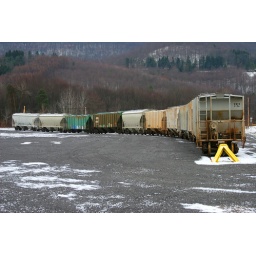
A few sand cars at the Western New York &amp;amp; Pennsylvania Railroad turnout in Port Allegany, PA.